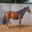
Label: horse